Beta Pictoris

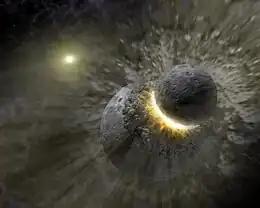
The dust around Beta Pictoris may be produced by the collisions of large planetesimals.

In 2003, imaging of the inner region of the Beta Pictoris system with the Keck II telescope revealed the presence of several features which are interpreted as being belts or rings of material. Belts at approximately 14, 28, 52 and 82 astronomical units from the star were detected, which alternate in inclination with respect to the main disk.